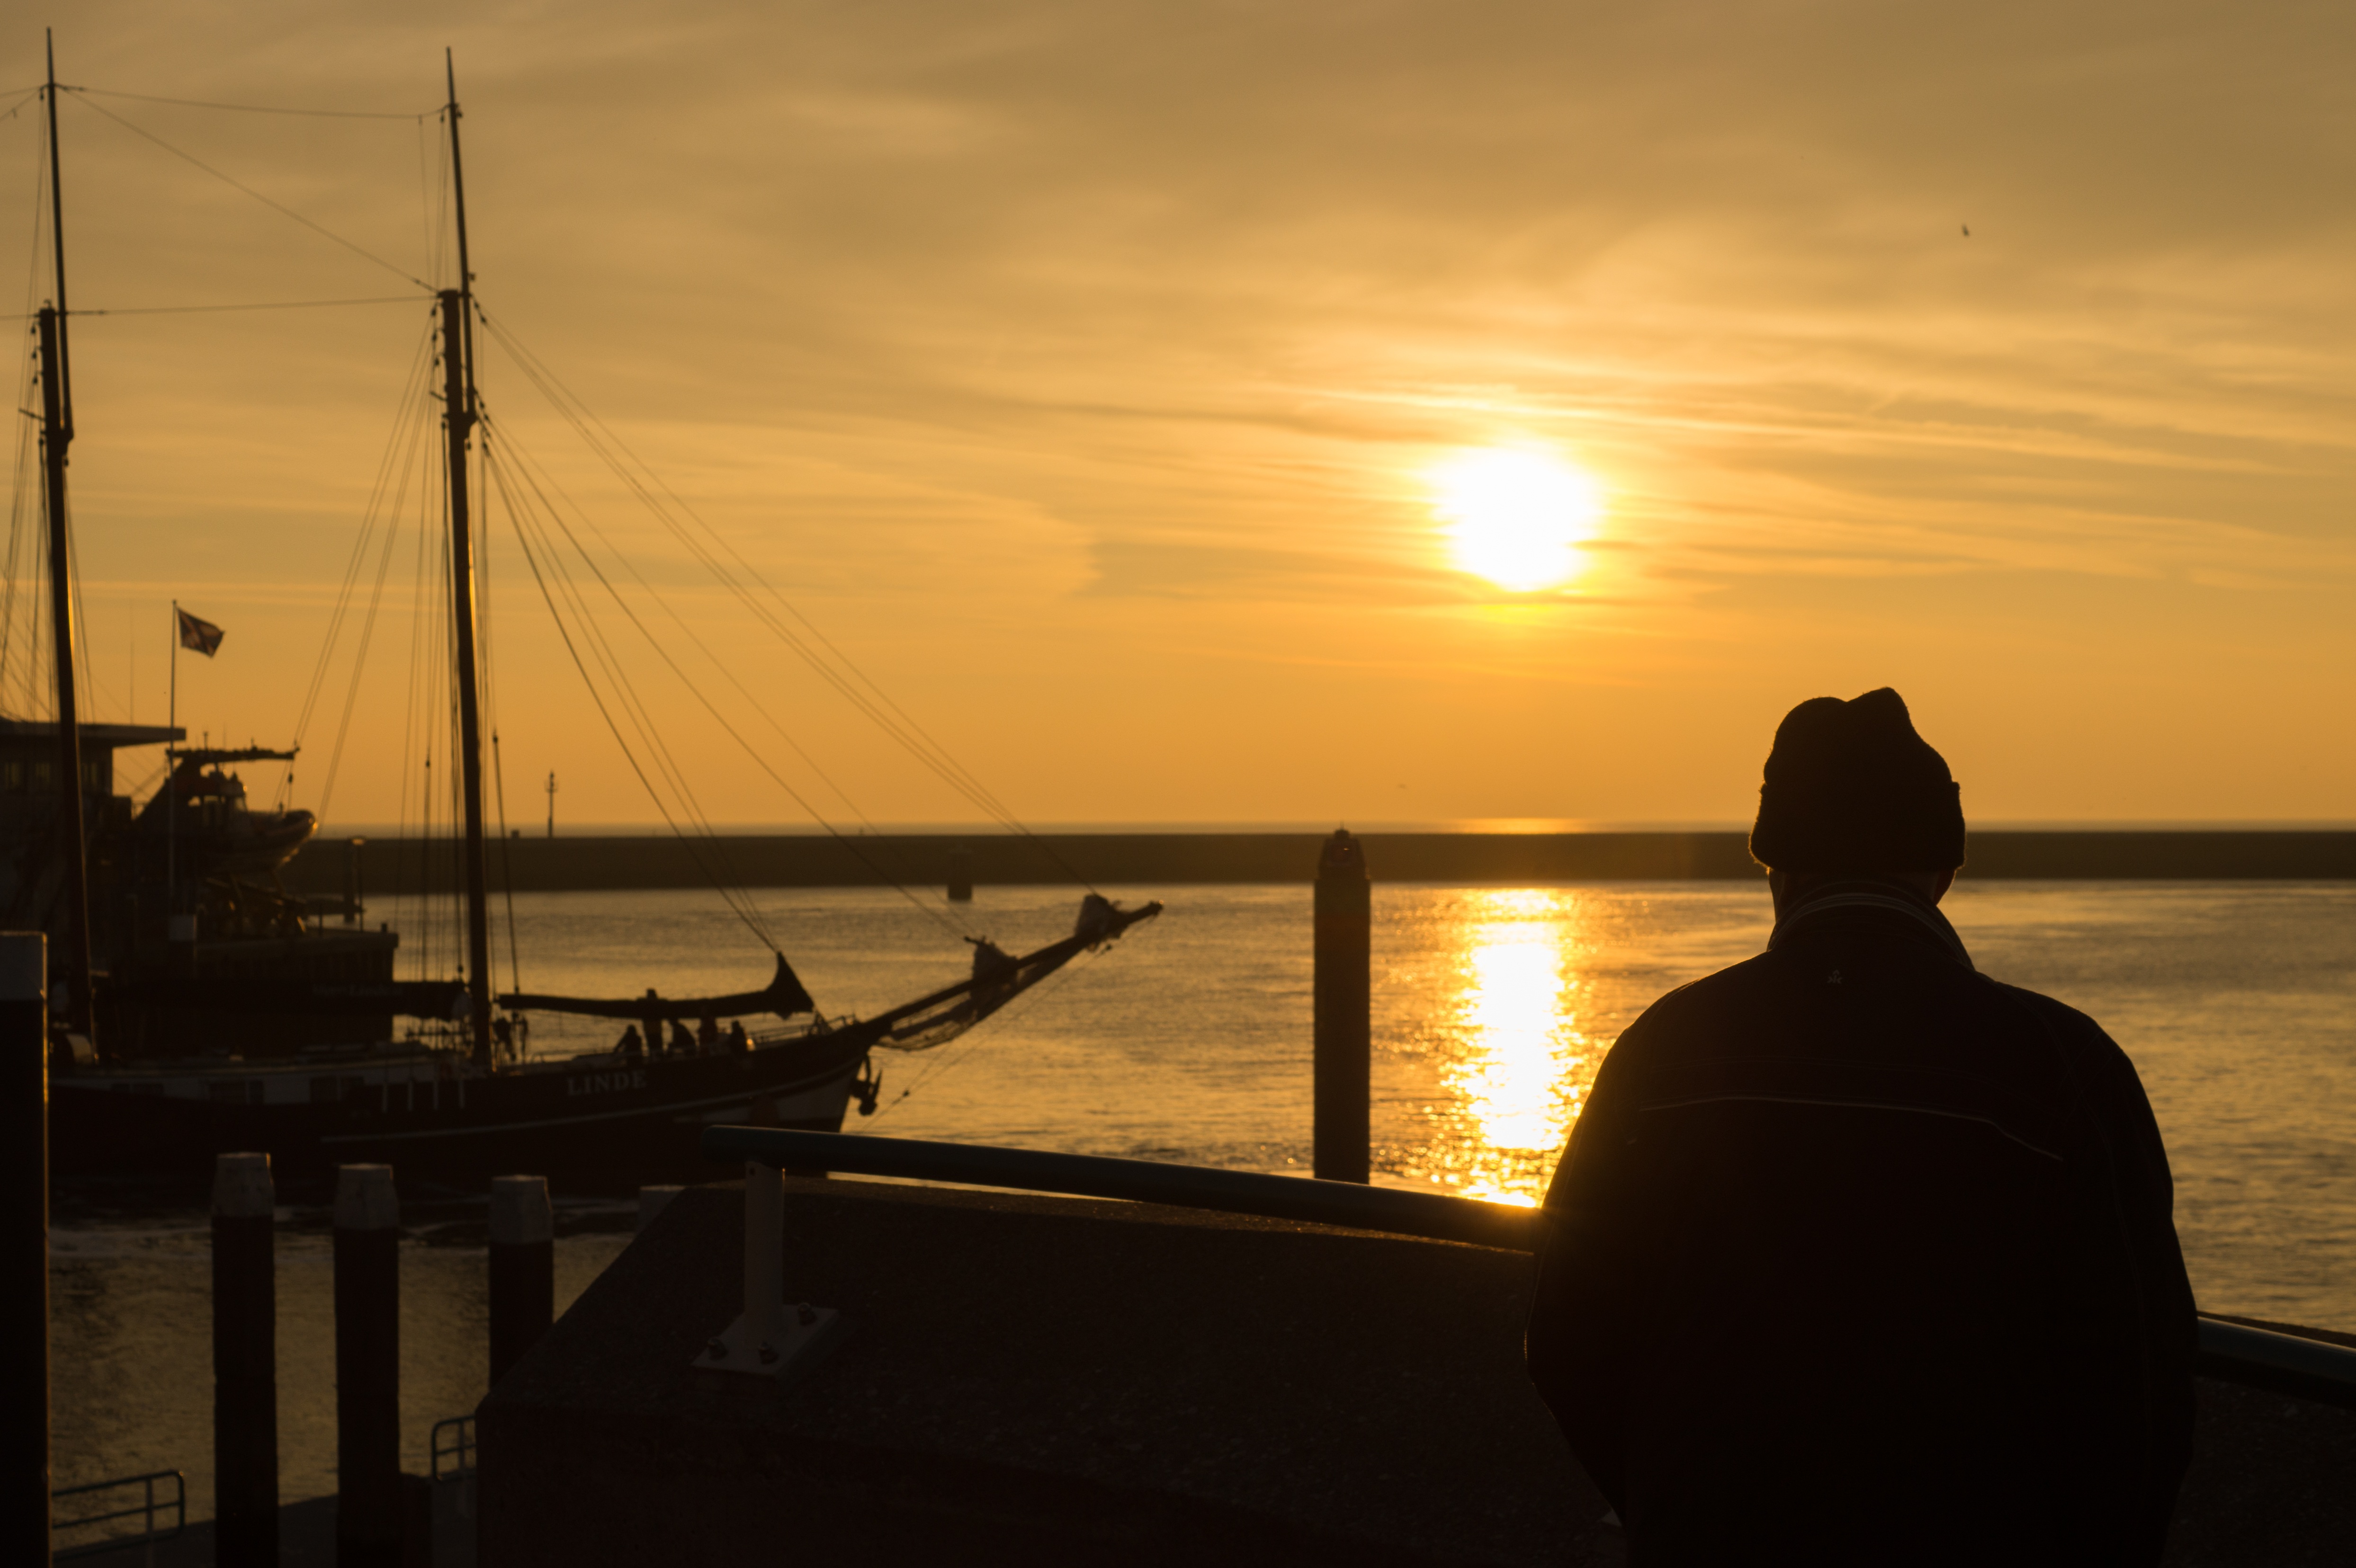
man, beach, sea, coast, nature, ocean, horizon, people, sun, sunrise, sunset, boat, sunlight, morning, dawn, summer, dusk, evening, orange, vehicle, bay, yellow, outdoors, watching, sail ship